304th Expeditionary Airlift Squadron

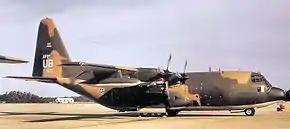
304th Tactical Airlift Squadron C-130 Hercules

The squadron converted to the Lockheed C-130 Hercules aircraft on 27 October 1971. It routinely flew airlift support missions to the Pacific region and Southeast Asia from 1964 until 1972. It was inactivated on 30 June 1974 when personnel and equipment was merged into the 303d Tactical Airlift Squadron.